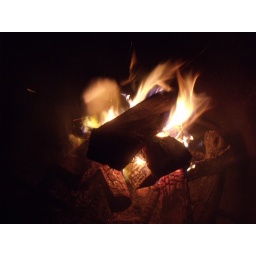
Summer vacations in the lake house